Arcady Boytler

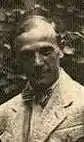
Boytler in 1917

Arcady Sergeevich Boytler Rososky (August 31, 1895 – November 24, 1965) was a Russian-born Mexican film producer, director and screenwriter, most renowned for his films during the golden age of Mexican cinema.